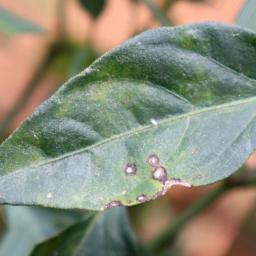
Label: cercospora